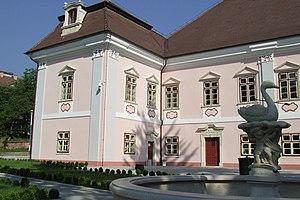
Deva est une ville de Transylvanie au centre-ouest du pays, située au cœur du județ de Hunedoara dont elle est le chef-lieu. Sa population s'élevait à 61 123 habitants en 2011.